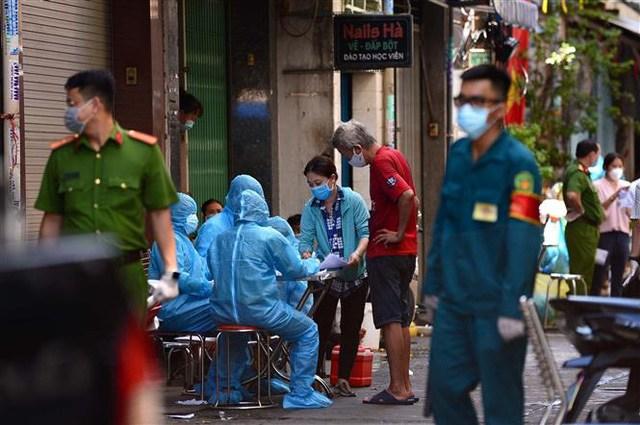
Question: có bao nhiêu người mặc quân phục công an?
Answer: có hai người mặc quân phục công an